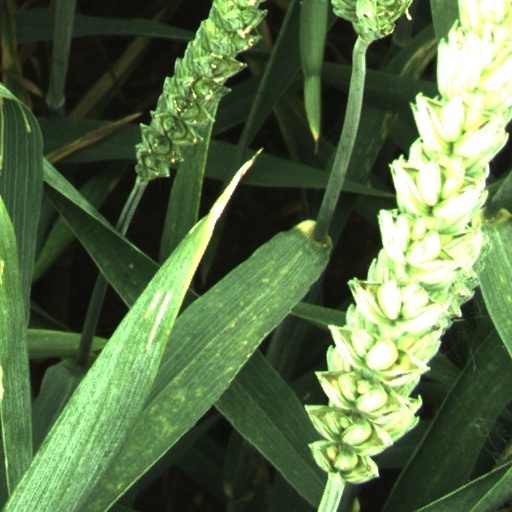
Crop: wheat